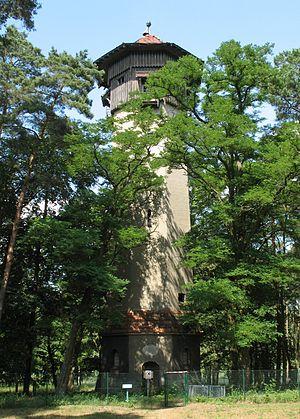
Kremmen est une ville de Brandebourg, située dans l'arrondissement de Haute-Havel.